Kanoon (1943 film)

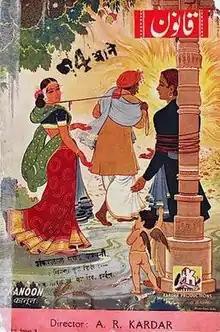
Song synopsis booklet cover

Kanoon also called The Law is a 1943 Indian Hindi-Urdu romantic drama film directed by A. R. Kardar. Produced by Kardar for "Kardar Productions", the film is based on a social issue involving an arranged marriage between an older man to a girl who is younger than his son.